Friedrich Tiedemann

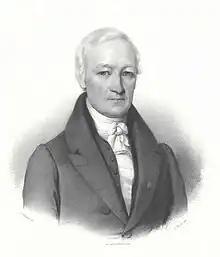
Tiedemann in 1820

Friedrich Tiedemann FRS HFRSE (23 August 178122 January 1861) was a German anatomist and physiologist. He was an expert on the anatomy of the brain.